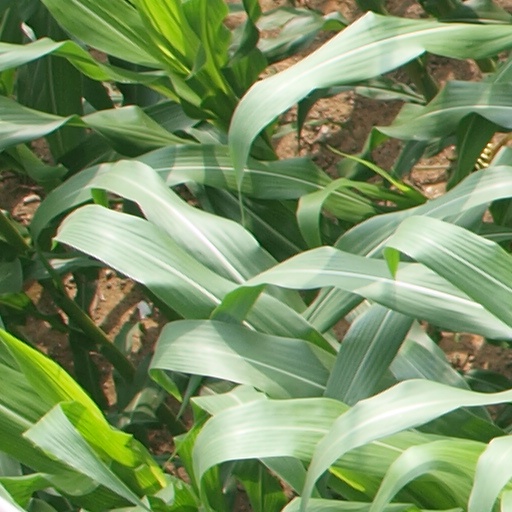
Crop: maize; corn